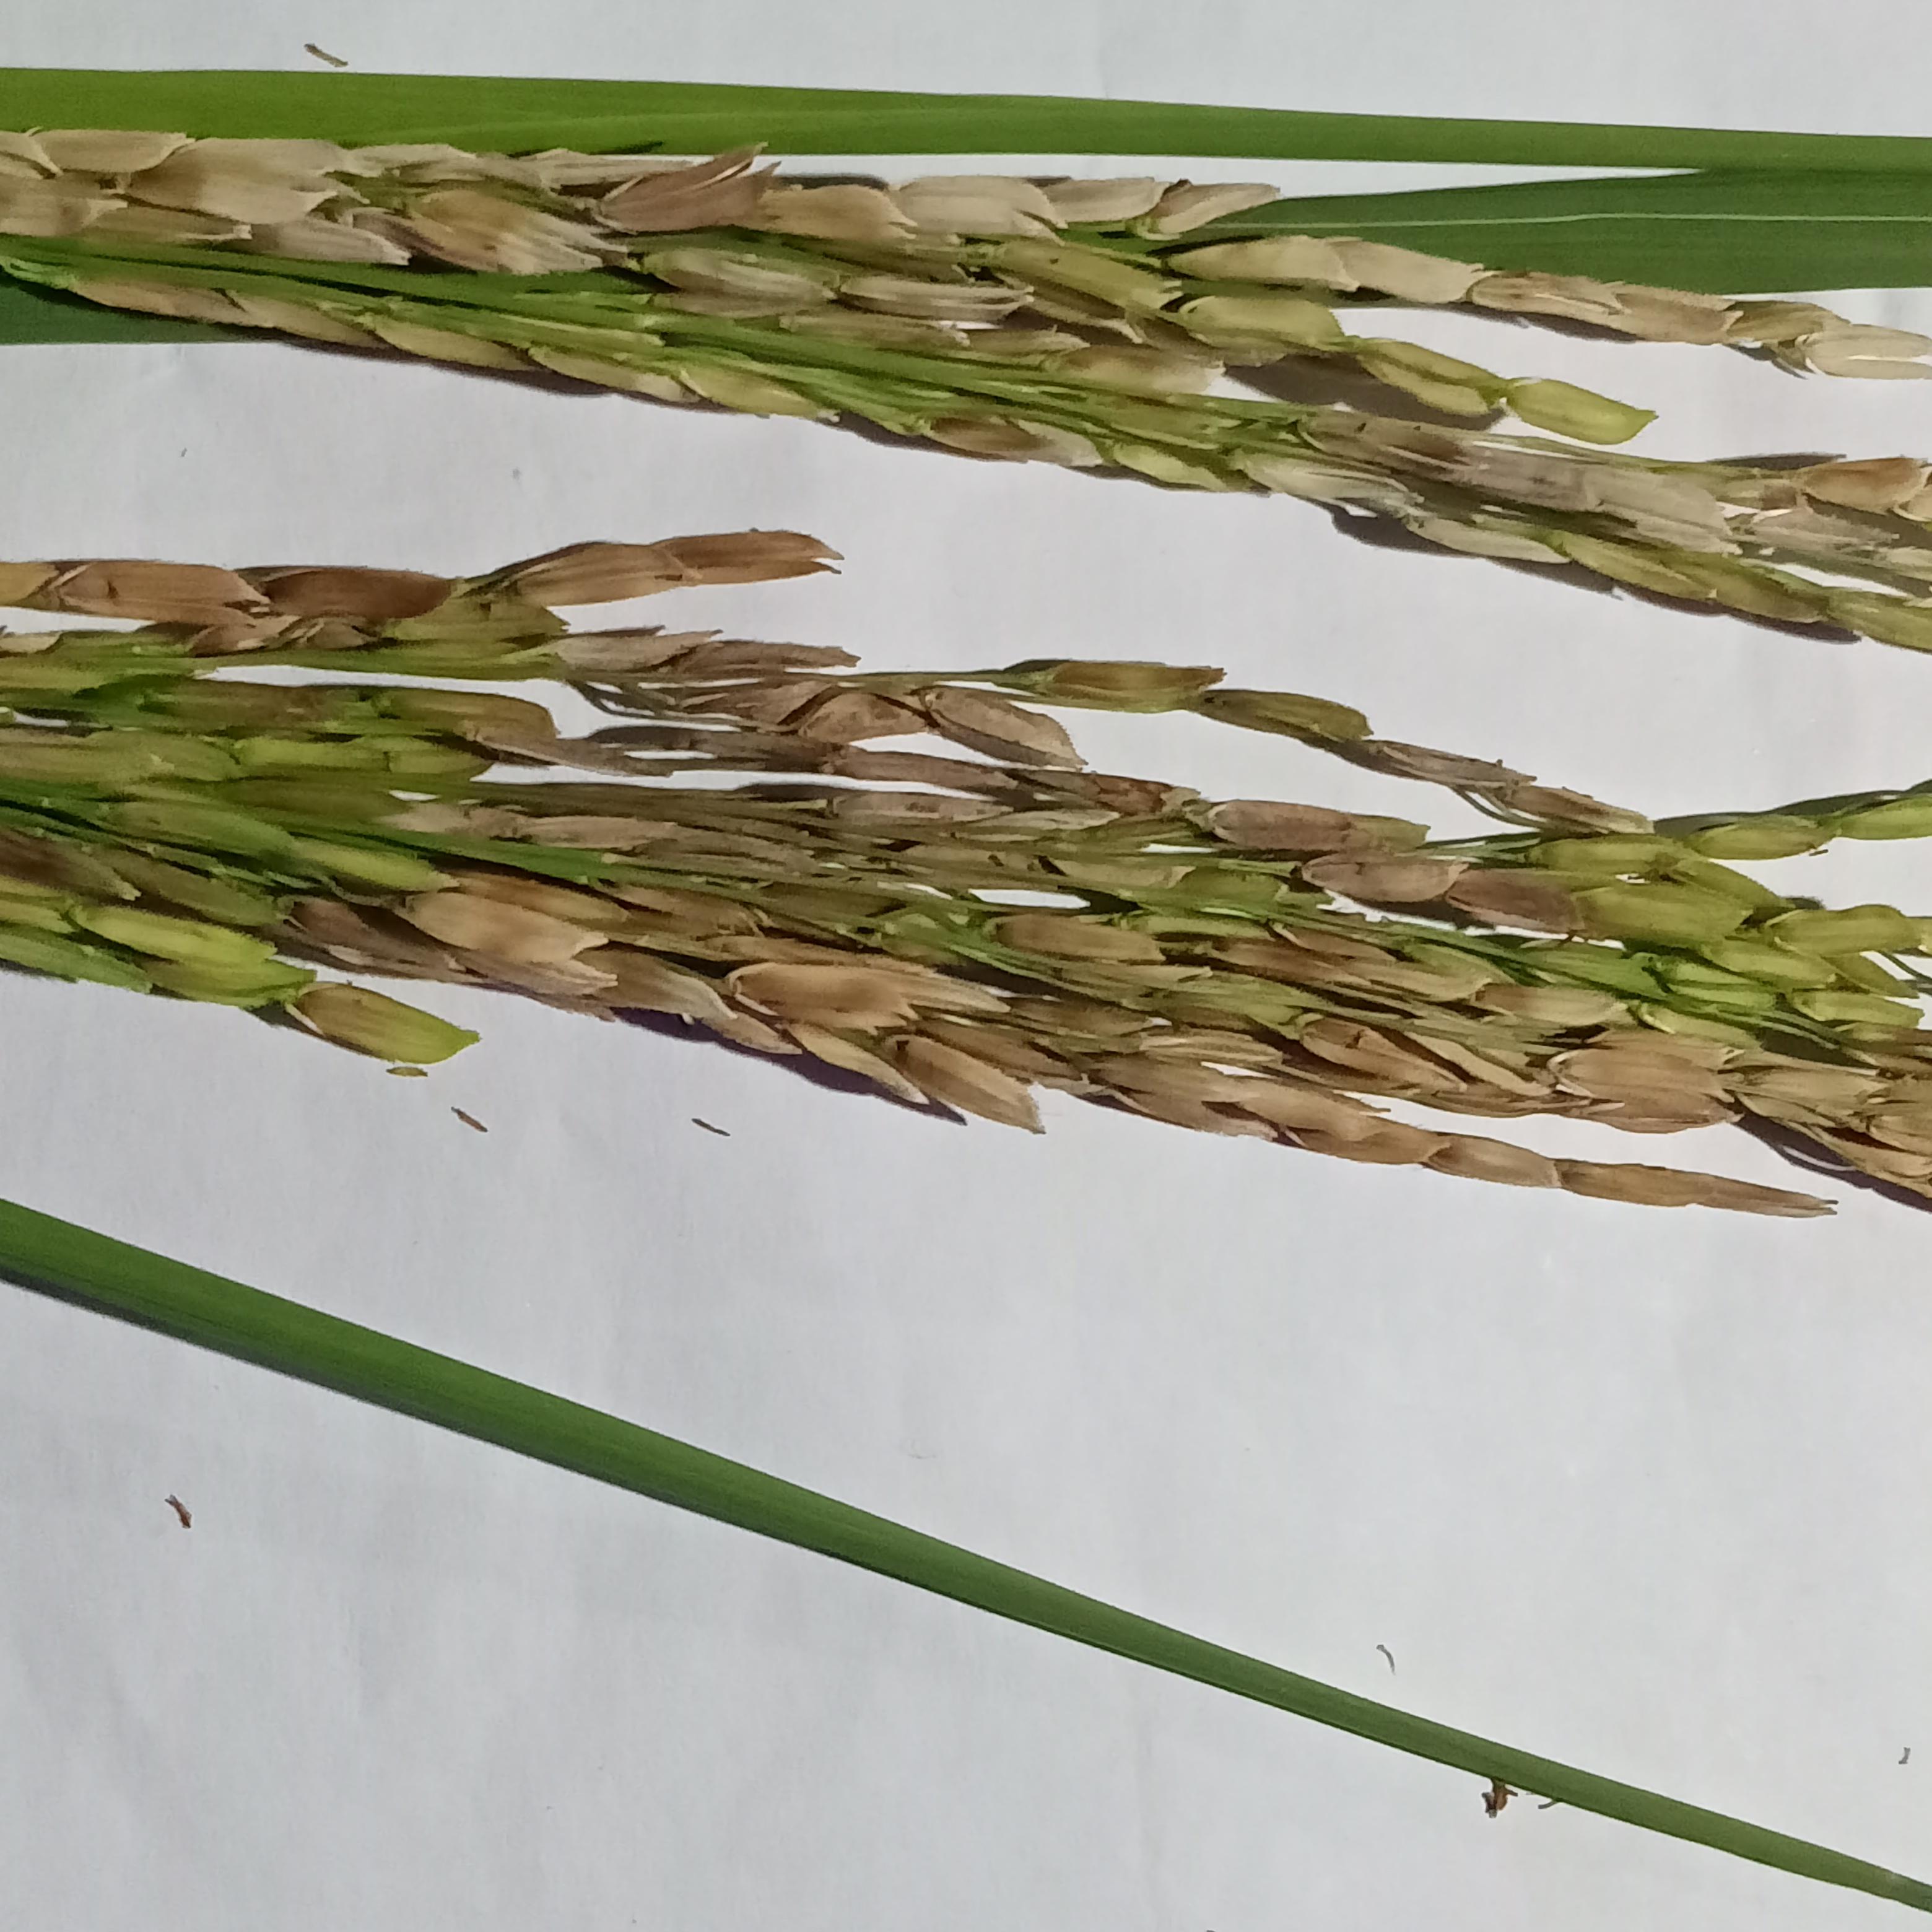
Label: Rice___Neck_Blast